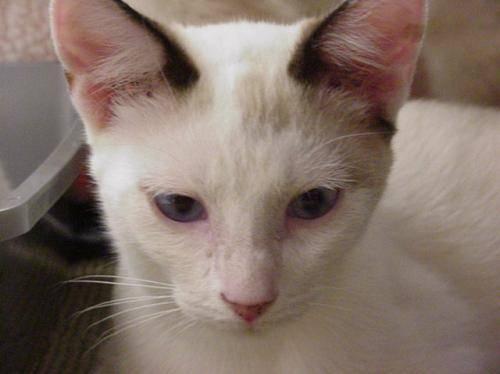
cat